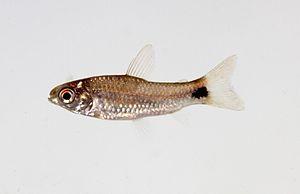
Cyphocharax est un genre de poissons téléostéens de la famille des Curimatidae et de l'ordre des Characiformes. Le genre Cyphocharax regroupe plusieurs espèces de poissons américains.
Curimatidae forment une famille de poissons d'eau douce appartenant à l'ordre des Characiformes.